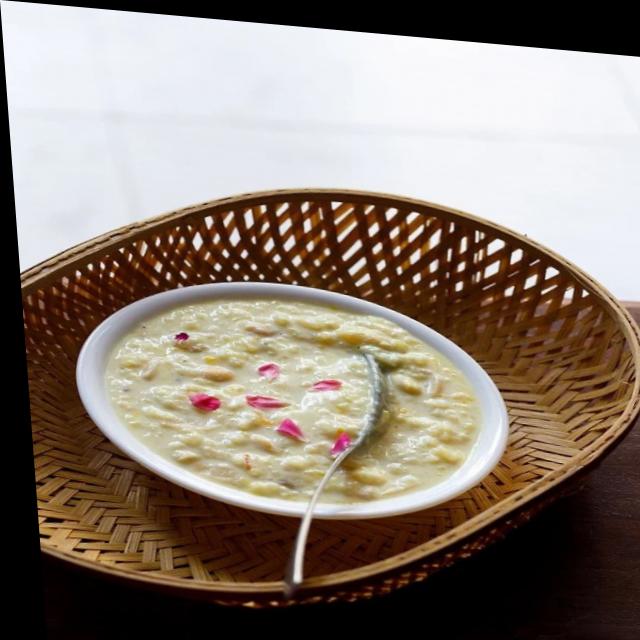
Dish: kheer